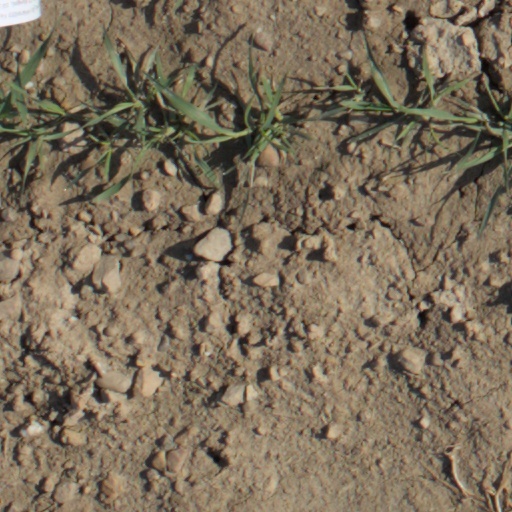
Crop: wheat